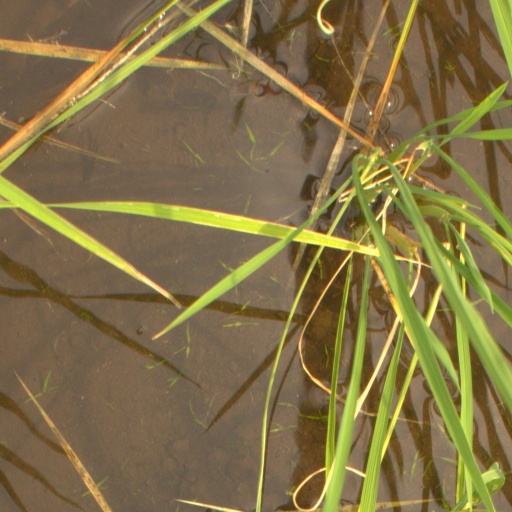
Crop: rice